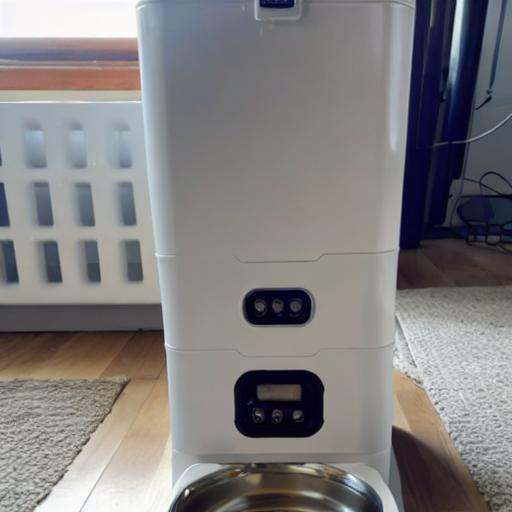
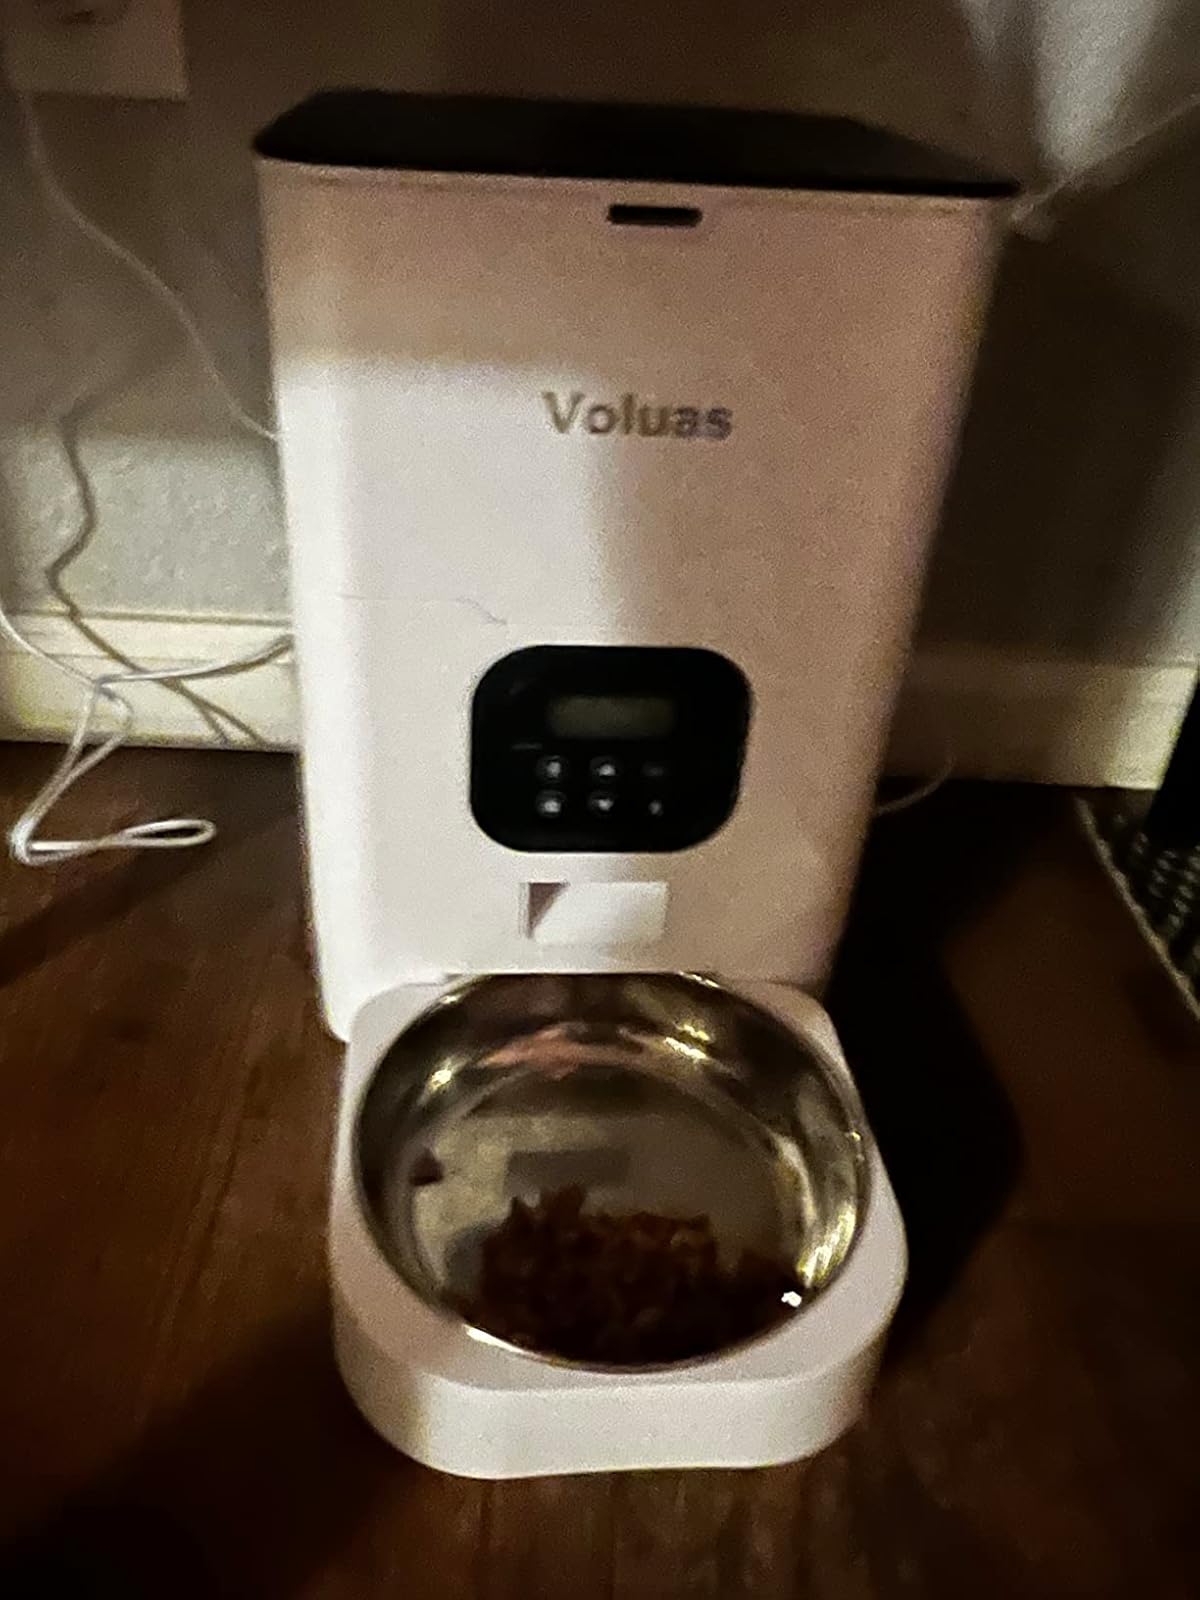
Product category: items_feeder
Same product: no